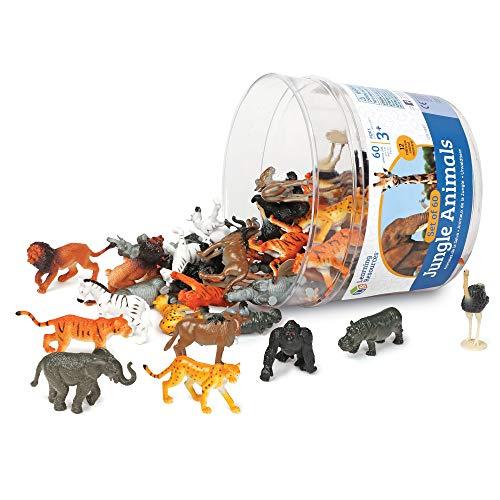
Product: Learning Resources Farm Animal Counters, 10 Different Animals, Set of 60, Ages 3+
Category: Toys & Games | Learning & Education | Counting & Math Toys
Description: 10 different animals can be sorted in so many ways.
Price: $16.80
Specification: ProductDimensions:6.2x4x6.2inches|ItemWeight:10.6ounces|ShippingWeight:1.5pounds(Viewshippingratesandpolicies)|DomesticShipping:ItemcanbeshippedwithinU.S.|InternationalShipping:ThisitemcanbeshippedtoselectcountriesoutsideoftheU.S.LearnMore|ASIN:B01LZS1DNO|Itemmodelnumber:LER0810|Manufacturerrecommendedage:36months-10years